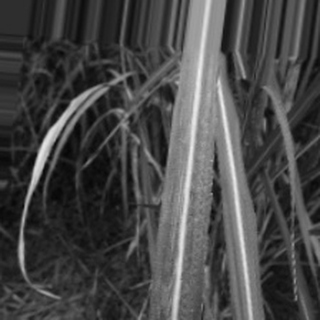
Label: sugarcane_bacterial_blight